Pojat (novel)

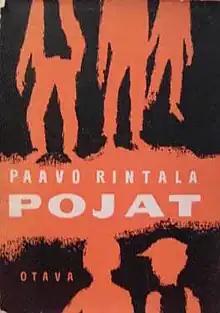
Cover of the book

Pojat (meaning "Boys" in Finnish) is a famous 1958 Finnish novel by Finnish author Paavo Rintala published by the Finnish publishing house Otava.